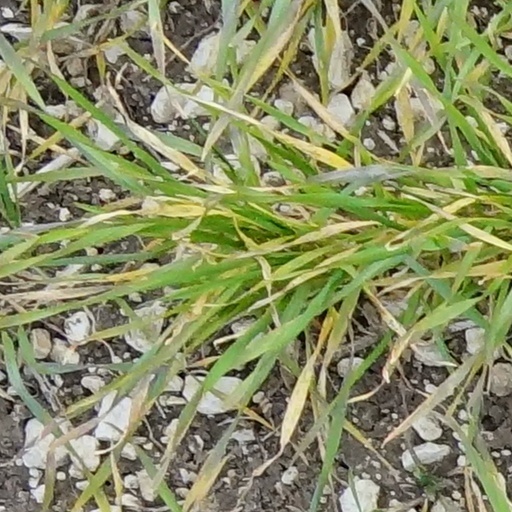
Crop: wheat